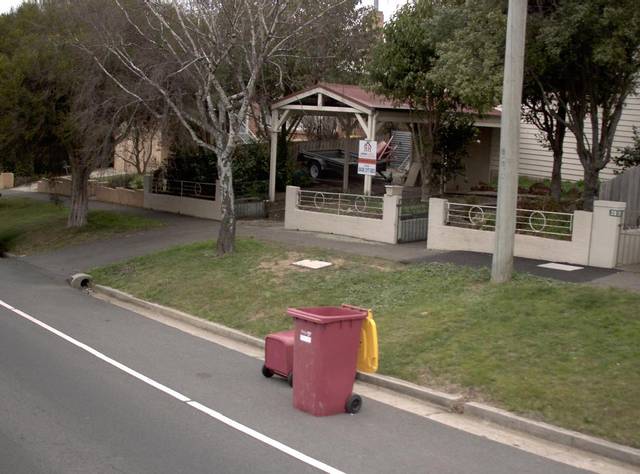
Region: Australia
Coordinates: -41.46, 147.158